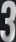
Number: 3